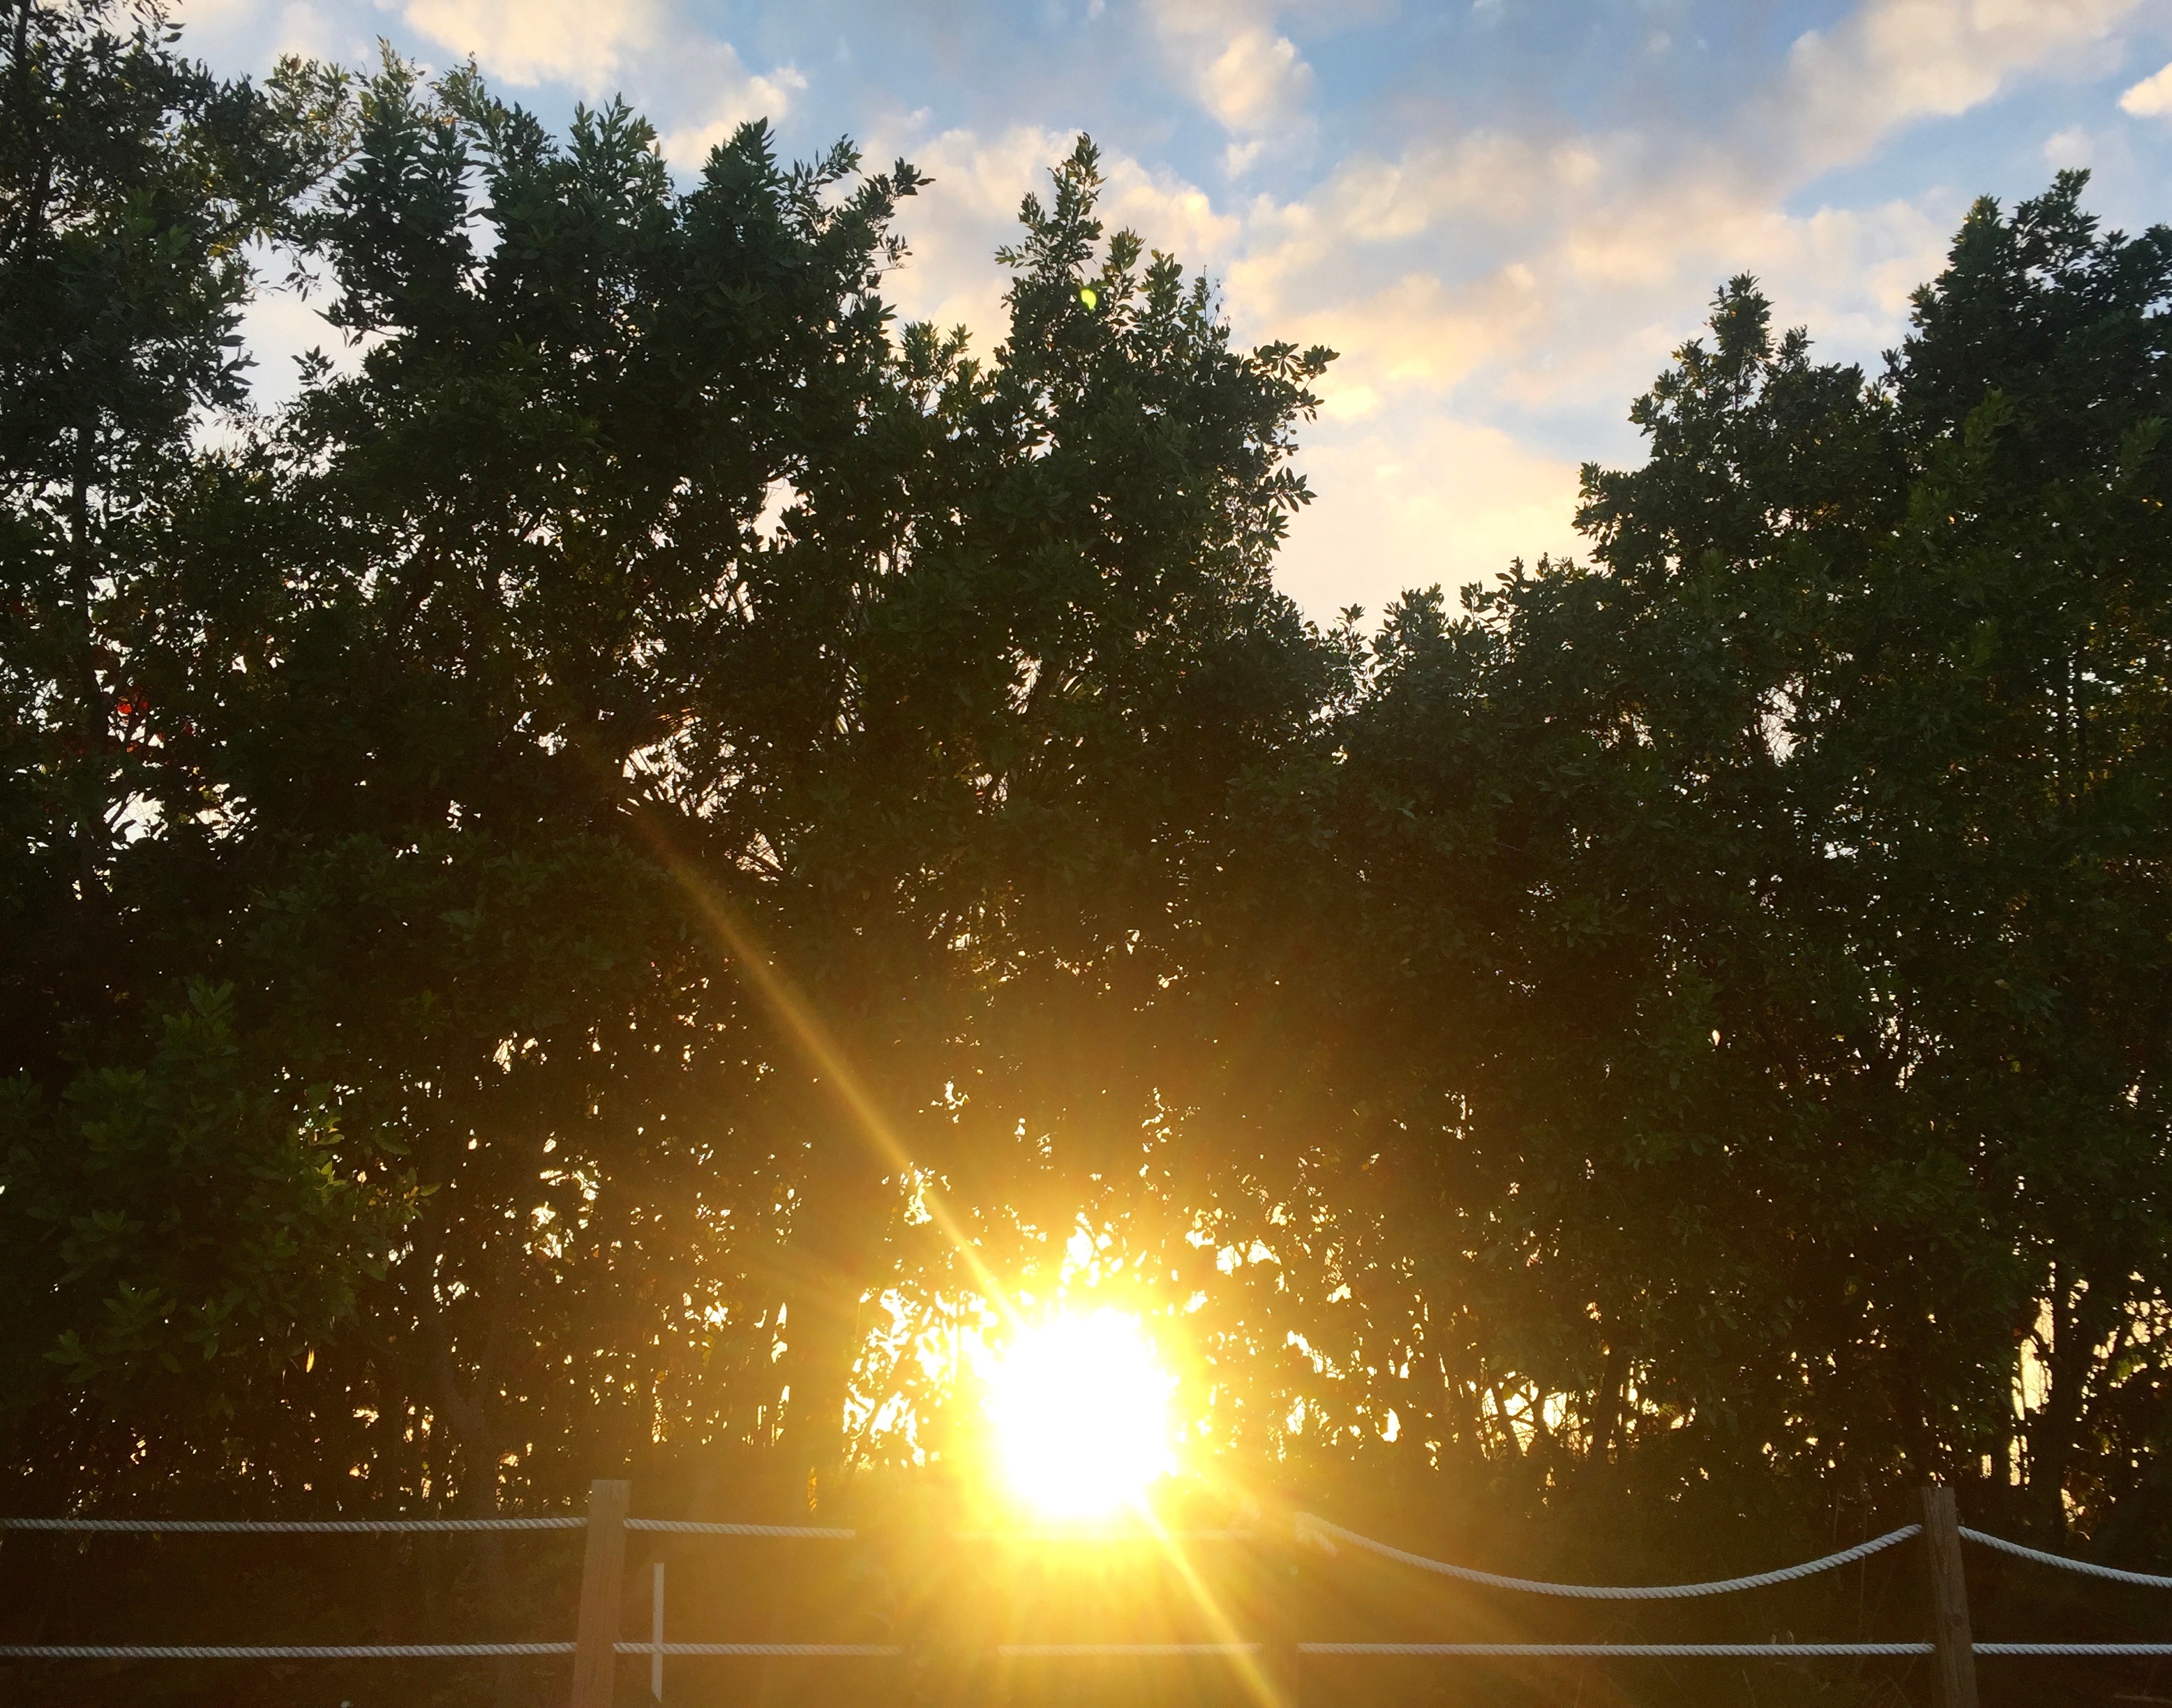
tree, light, sky, sun, sunset, night, sunlight, morning, evening, reflection, lighting, atmospheric phenomenon, woody plant